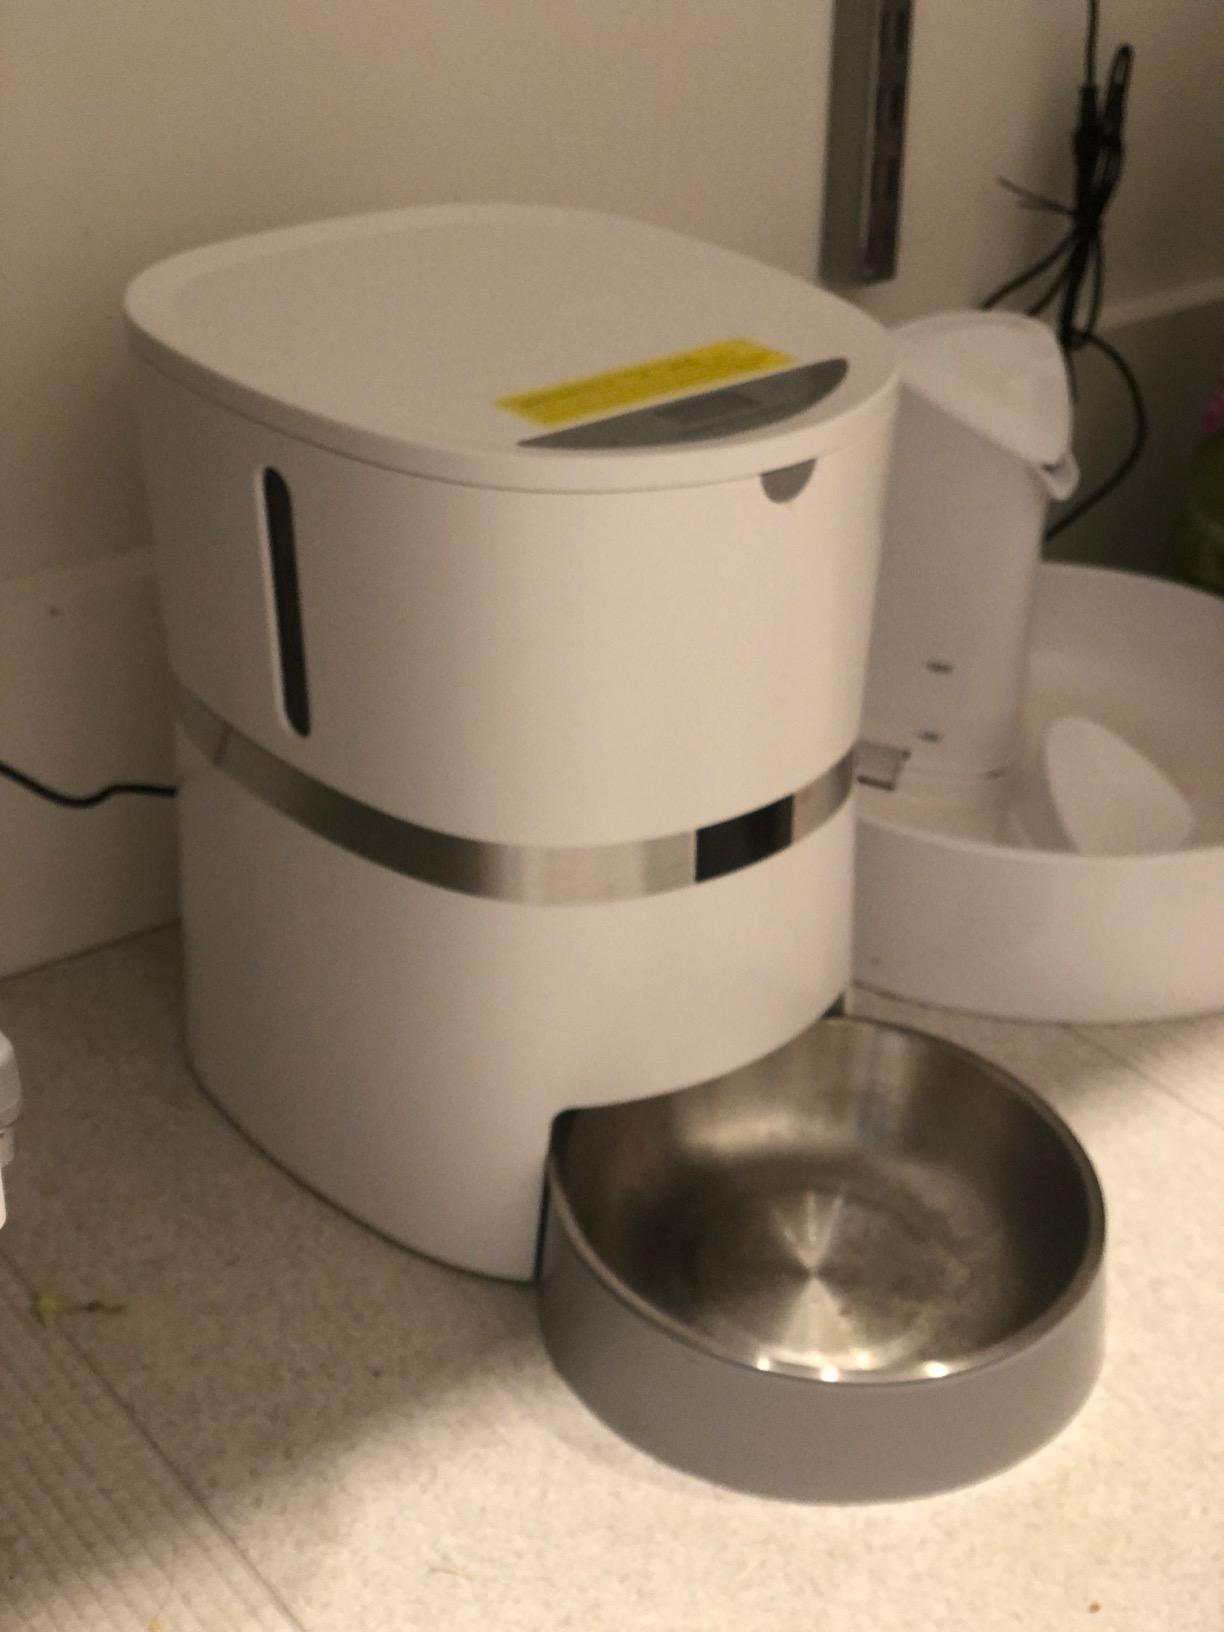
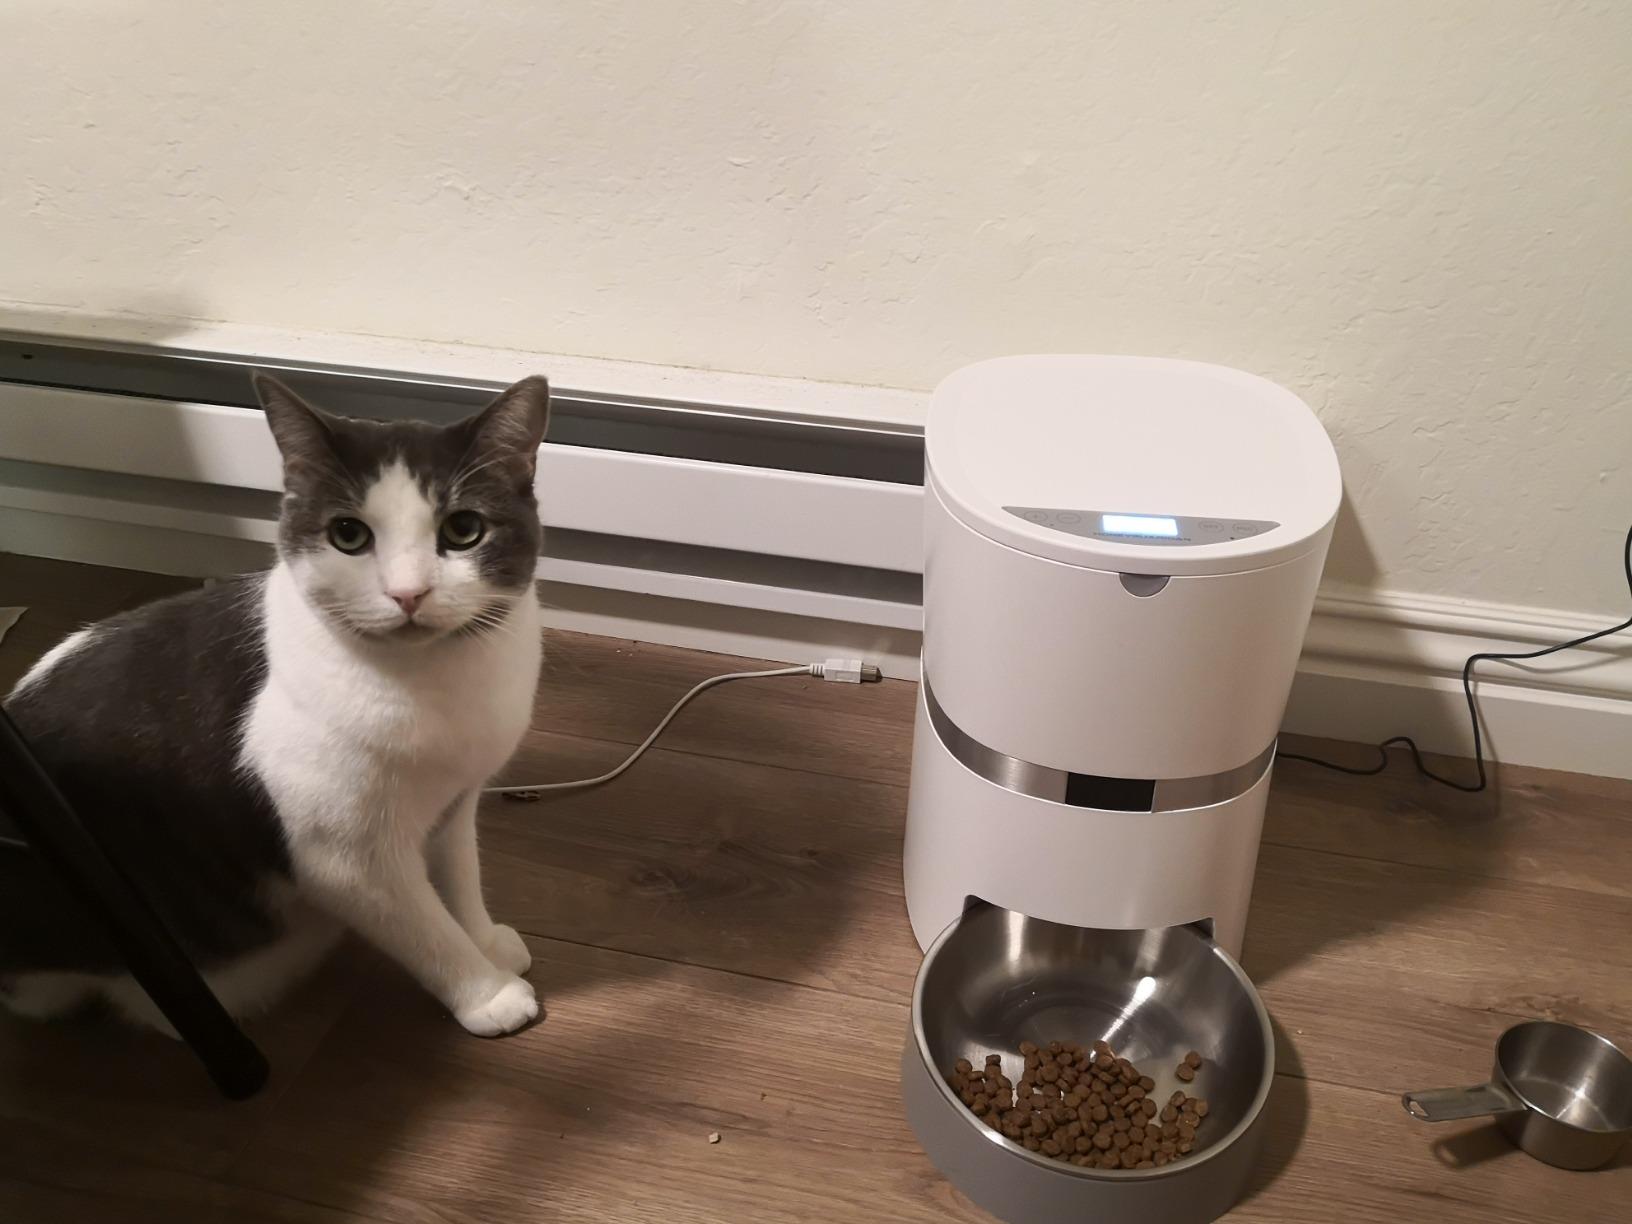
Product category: items_feeder
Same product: yes